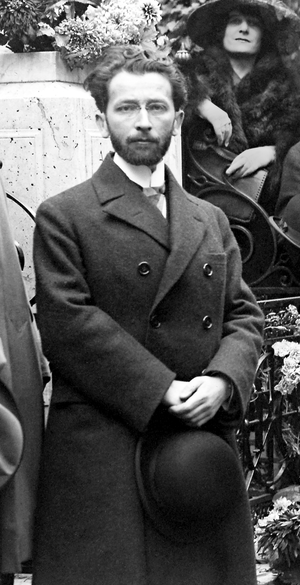
Édouard Ganche (1880-1945) le 23 octobre 1921 au cimetière du Père Lachaise, lors de la cérémonie du 72e anniversaire de la mort de Chopin, organisée par la Société Chopin. Photographie de presse, Agence Rol. Droits: Domaine public. Source: Bibliothèque nationale de France, département Estampes et photographie, EI-13 (833), via Gallica. Original: négatif sur verre 13 x 18 cm. Recadrage américain, légère amélioration du contraste et très léger nettoyage de quelques rayures.
La rue Royale est une rue située dans le 1ᵉʳ arrondissement de Lyon, en France. Principale rue du quartier à l'époque de sa création, elle commence entre la place Michel-Servet et la rue de Provence et finit en rejoignant la Grande rue des Feuillants. Il existe de nombreuses traboules fermées qui relient la rue avec le quai André-Lassagne et la rue d'Alsace-Lorraine. Ce site est desservi par la station de métro Croix-Paquet.
Édouard Ganche, né le 13 octobre 1880 à Baulon, mort le 31 mai 1945 à Lyon, est un musicologue et musicographe français, spécialiste de Frédéric Chopin.
Ils sont de Lyon ou ont marqué la ville de leur influence :
La tombe de Frédéric Chopin est un des monuments funéraires remarquables du cimetière du Père-Lachaise à Paris ; c'est une œuvre d'Auguste Clésinger, inaugurée en 1850 et désormais classée au titre des monuments historiques.